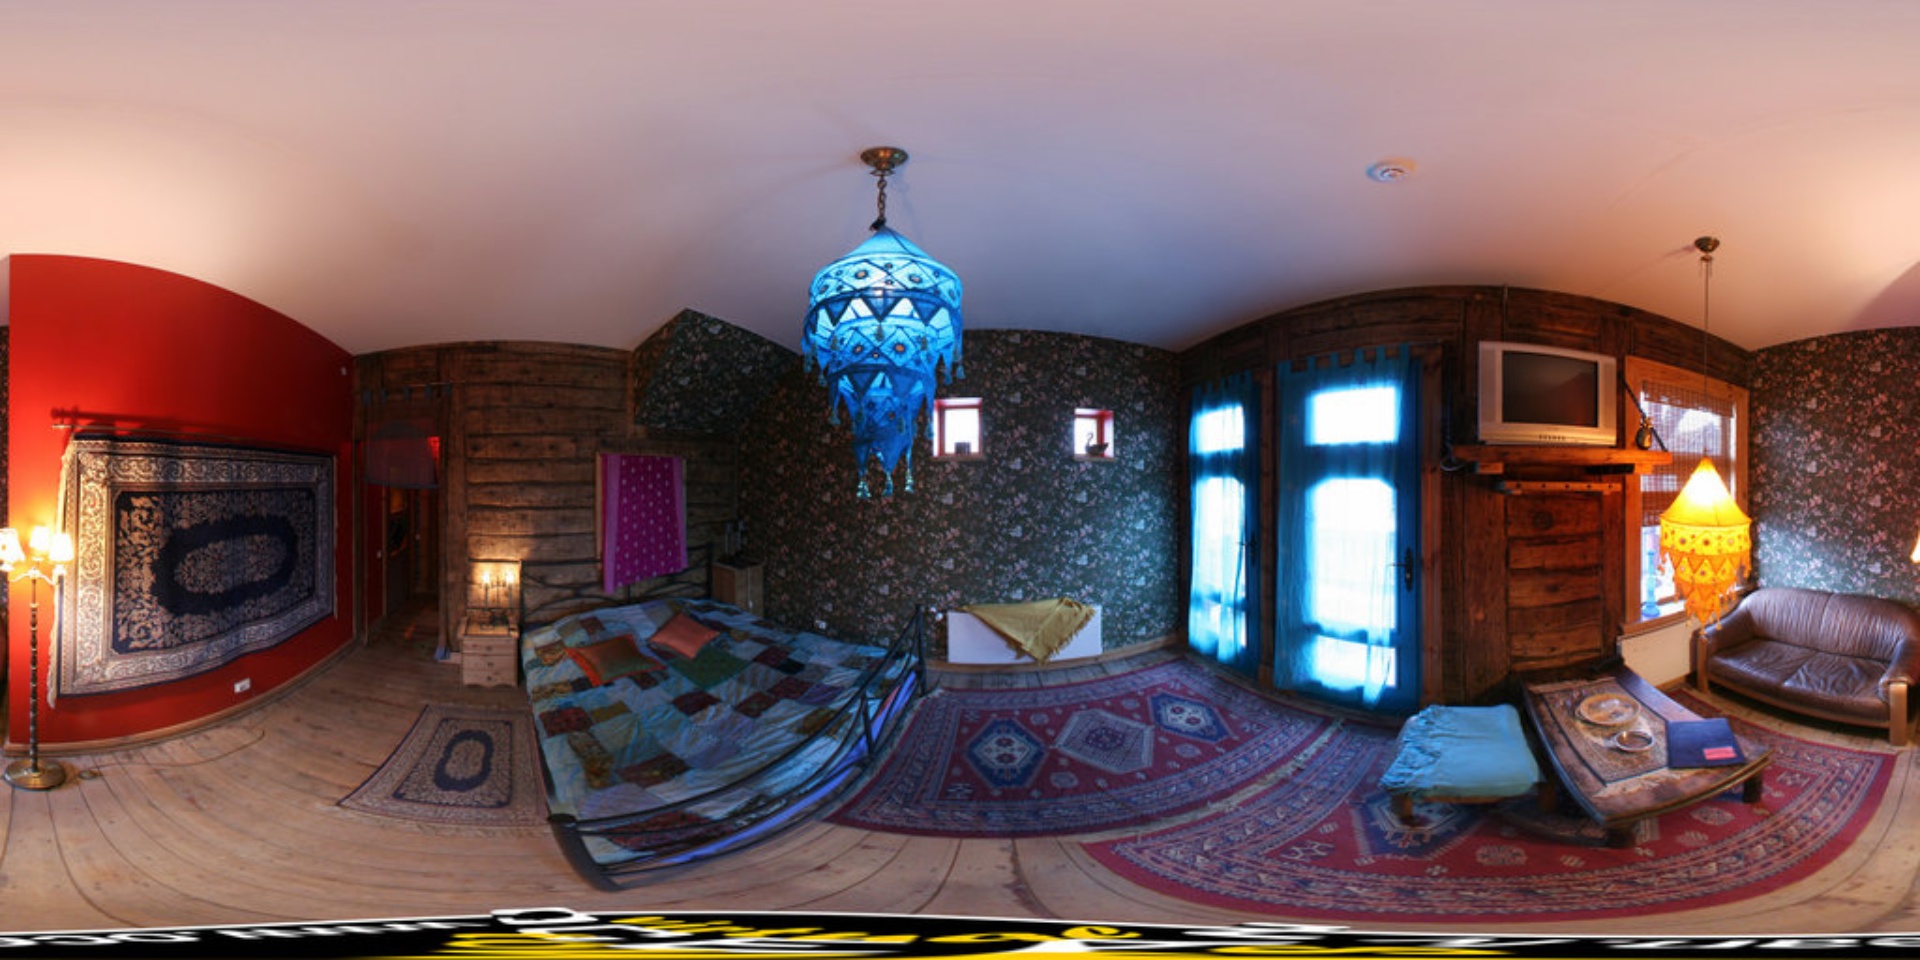
Referred object: the small wall-mounted TV

Referred object: look up at the blue hanging lamp

Referred object: the blue hanging lamp above the bed